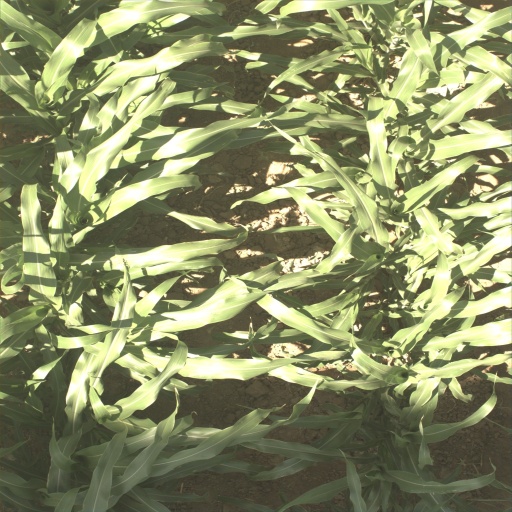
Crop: sorghum